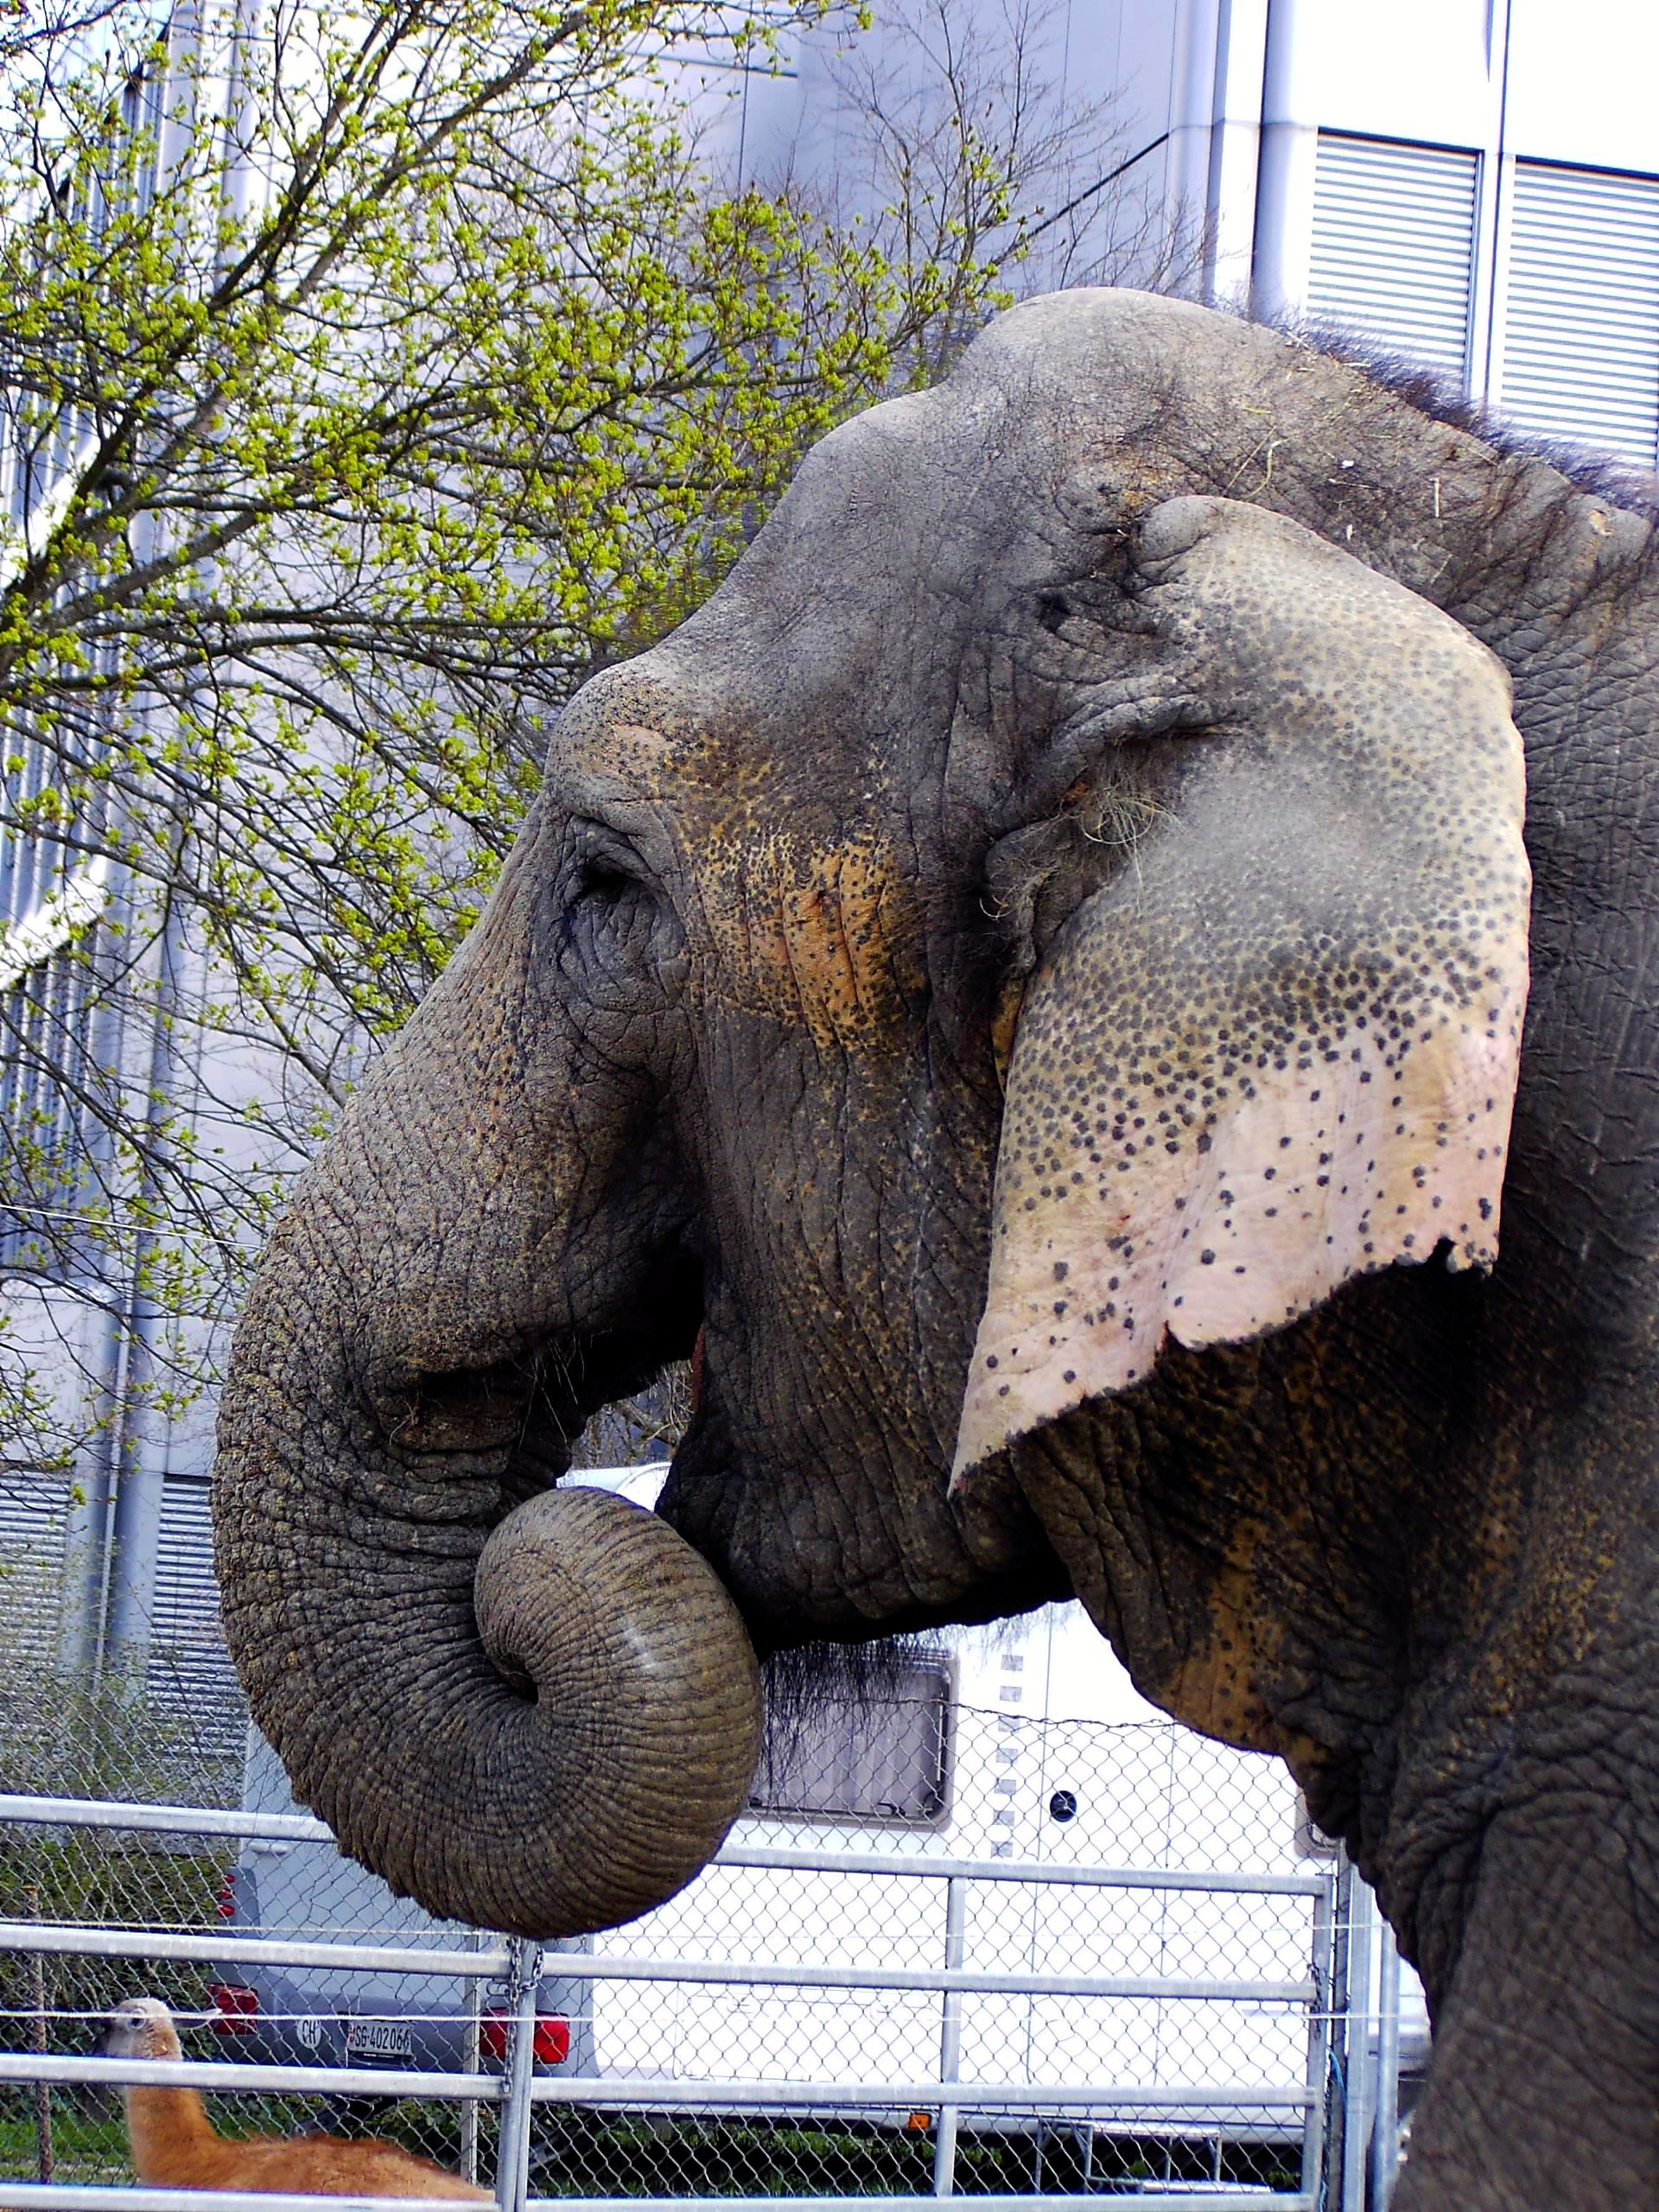
animal, wildlife, zoo, mammal, fauna, elephant, indian elephant, elephants and mammoths